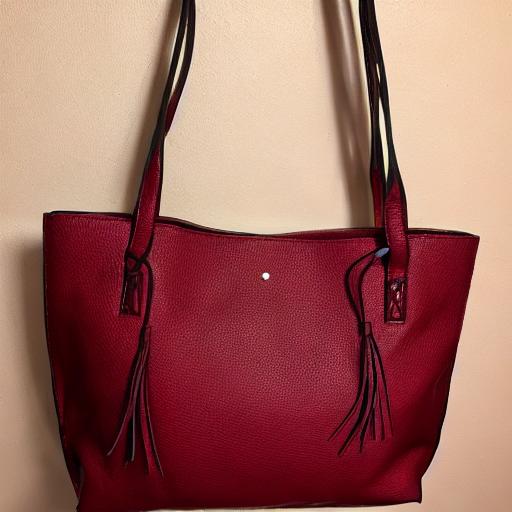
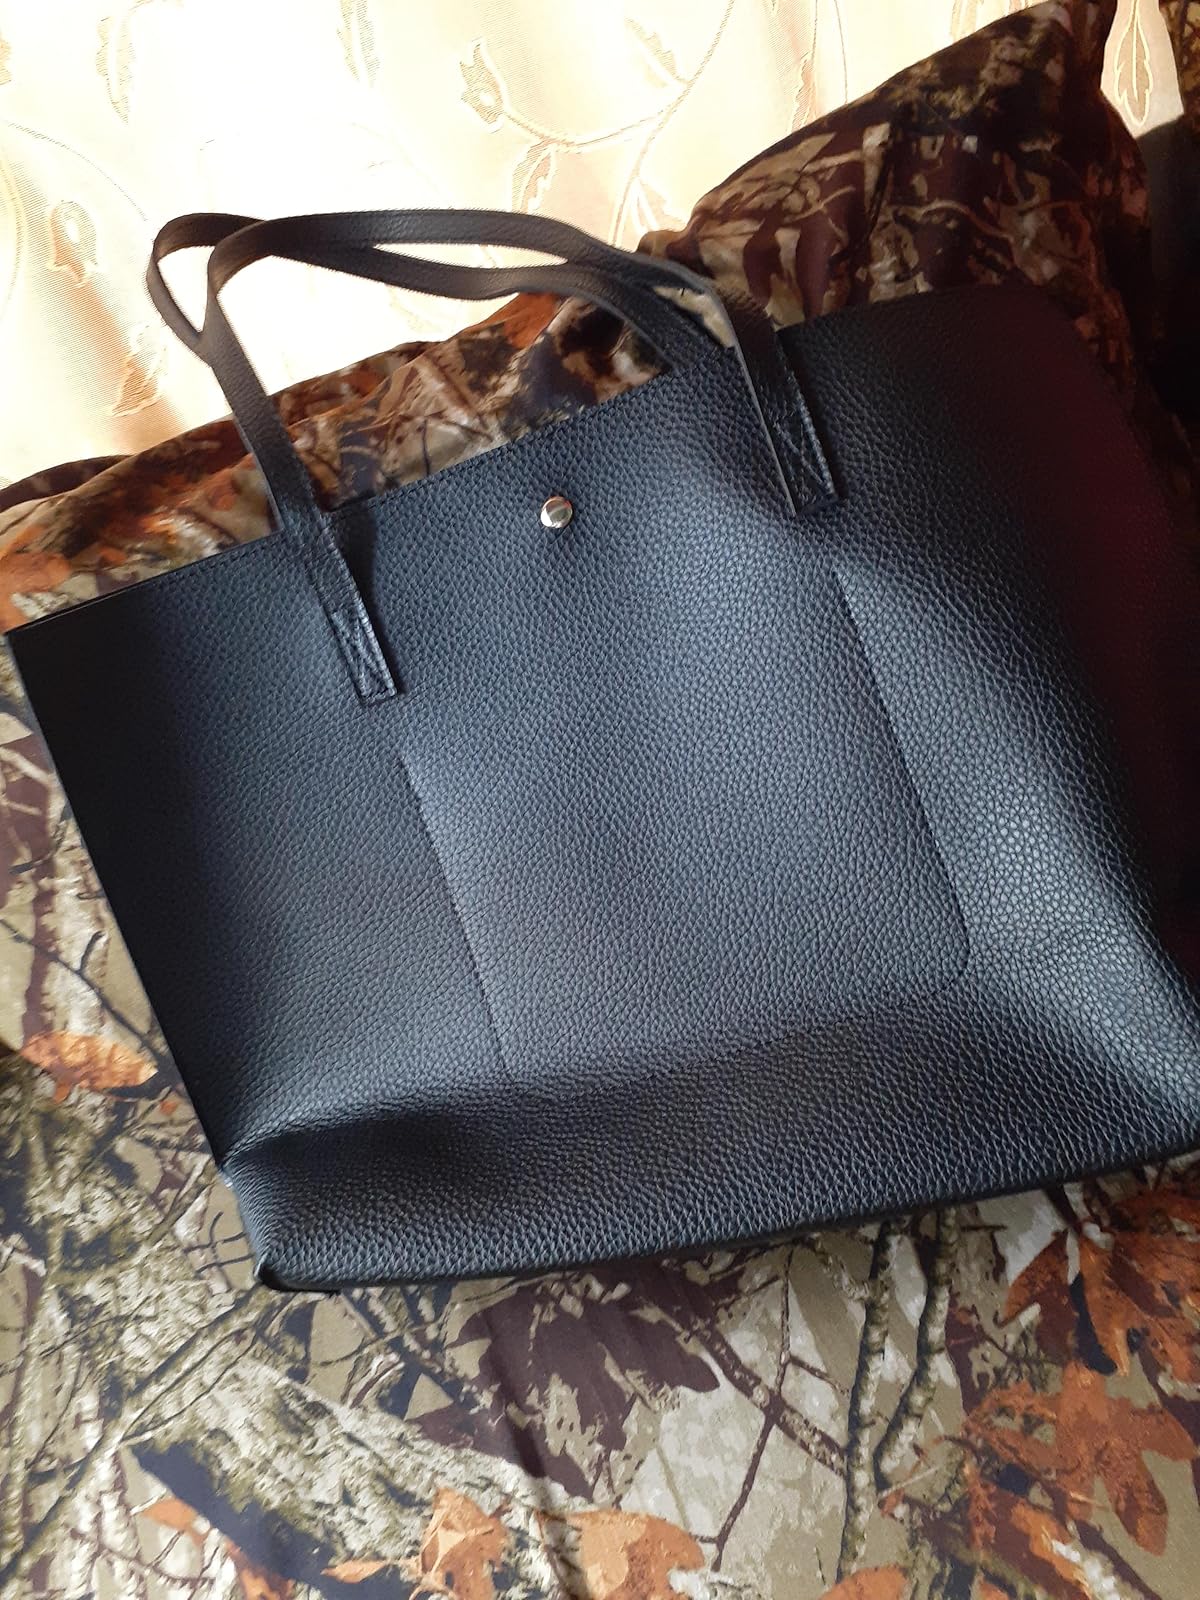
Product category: accessories_handbag
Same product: no